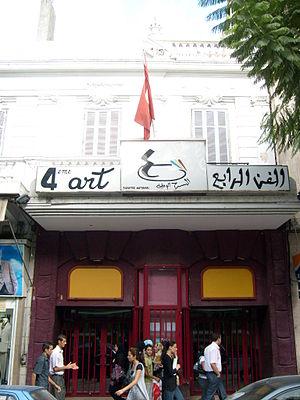
Le Théâtre national tunisien ou TNT est une entreprise publique tunisienne à caractère culturel. Autonome financièrement, le théâtre est créé par la loi nᵒ 113 du 30 décembre 1983 relative aux actes 73-74 de la loi des finances de 1983 et répond aux mêmes règles que les établissements publics à caractère non administratif.